Joseph Fourier

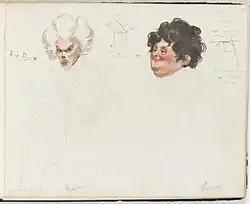
1820 watercolor caricatures of French mathematicians Adrien-Marie Legendre (left) and Joseph Fourier (right) by French artist Julien-Léopold Boilly, watercolor portrait numbers 29 and 30 of "Album de 73 Portraits-Charge Aquarellés des Membres de I’Institut"

In 1801, Napoleon appointed Fourier Prefect (Governor) of the Department of Isère in Grenoble, where he oversaw road construction and other projects. However, Fourier had previously returned home from the Napoleon expedition to Egypt to resume his academic post as professor at École Polytechnique when Napoleon decided otherwise in his remark